Arita Station

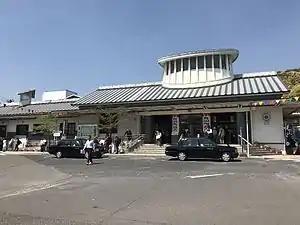
Arita Station in 2017

is a junction passenger railway station located in the town of Arita, Saga, Japan, jointly operated by Kyushu Railway Company (JR Kyushu) and the third-sector Matsuura Railway and is a transfer station between the Sasebo Line and the Nishi-Kyushu Line.